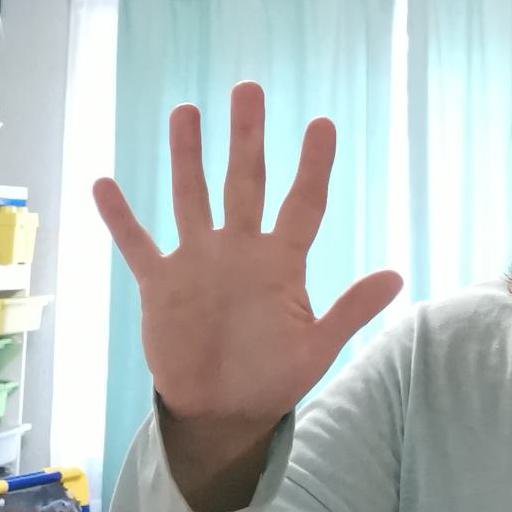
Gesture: palm